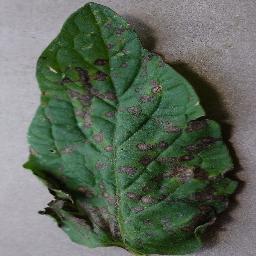
Label: Tomato___Early_blight